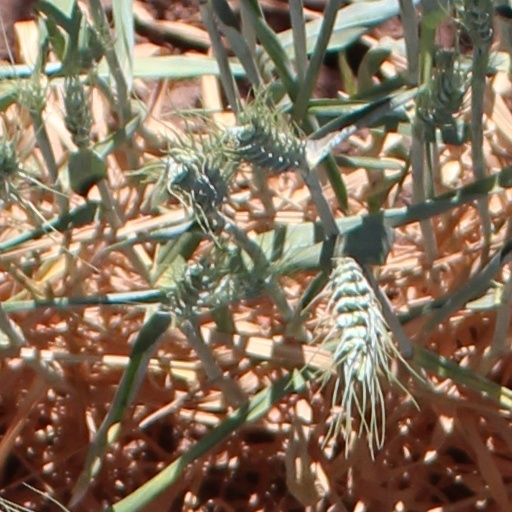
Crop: wheat